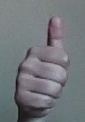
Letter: aleff